2007 Canadian Grand Prix

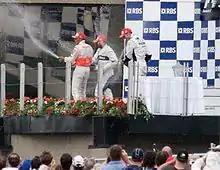
The podium celebrations.

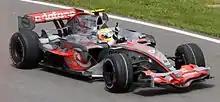
Hamilton celebrates his win on his victory lap.

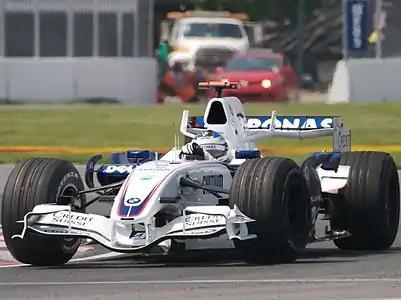
Nick Heidfeld scored his best result of with a second-place finish.

Including the two disqualifications, ten drivers failed to finish the race, six of them because of accidents including Kubica. Four of them gearbox failures. Several cars were damaged during the race: Wurz's rear wing was damaged in the incident that took out Speed, while Davidson hit a groundhog on the racetrack. This meant that the safety car had to be deployed on four occasions. At the final restart on lap sixty, all of the remaining twelve cars were on the same lap creating some close racing and a lot of overtaking. Hamilton sustained his consistent pace throughout all of the incidents and pulled clear of Heidfeld in the closing stages, taking his first race win relatively comfortably. Barrichello dropped ten places on his final pit stop. Hamilton's championship lead was strengthened when Sato overtook the reigning world champion to move into sixth place around the outside of the final chicane, having switched to the harder tyres on his final stop.